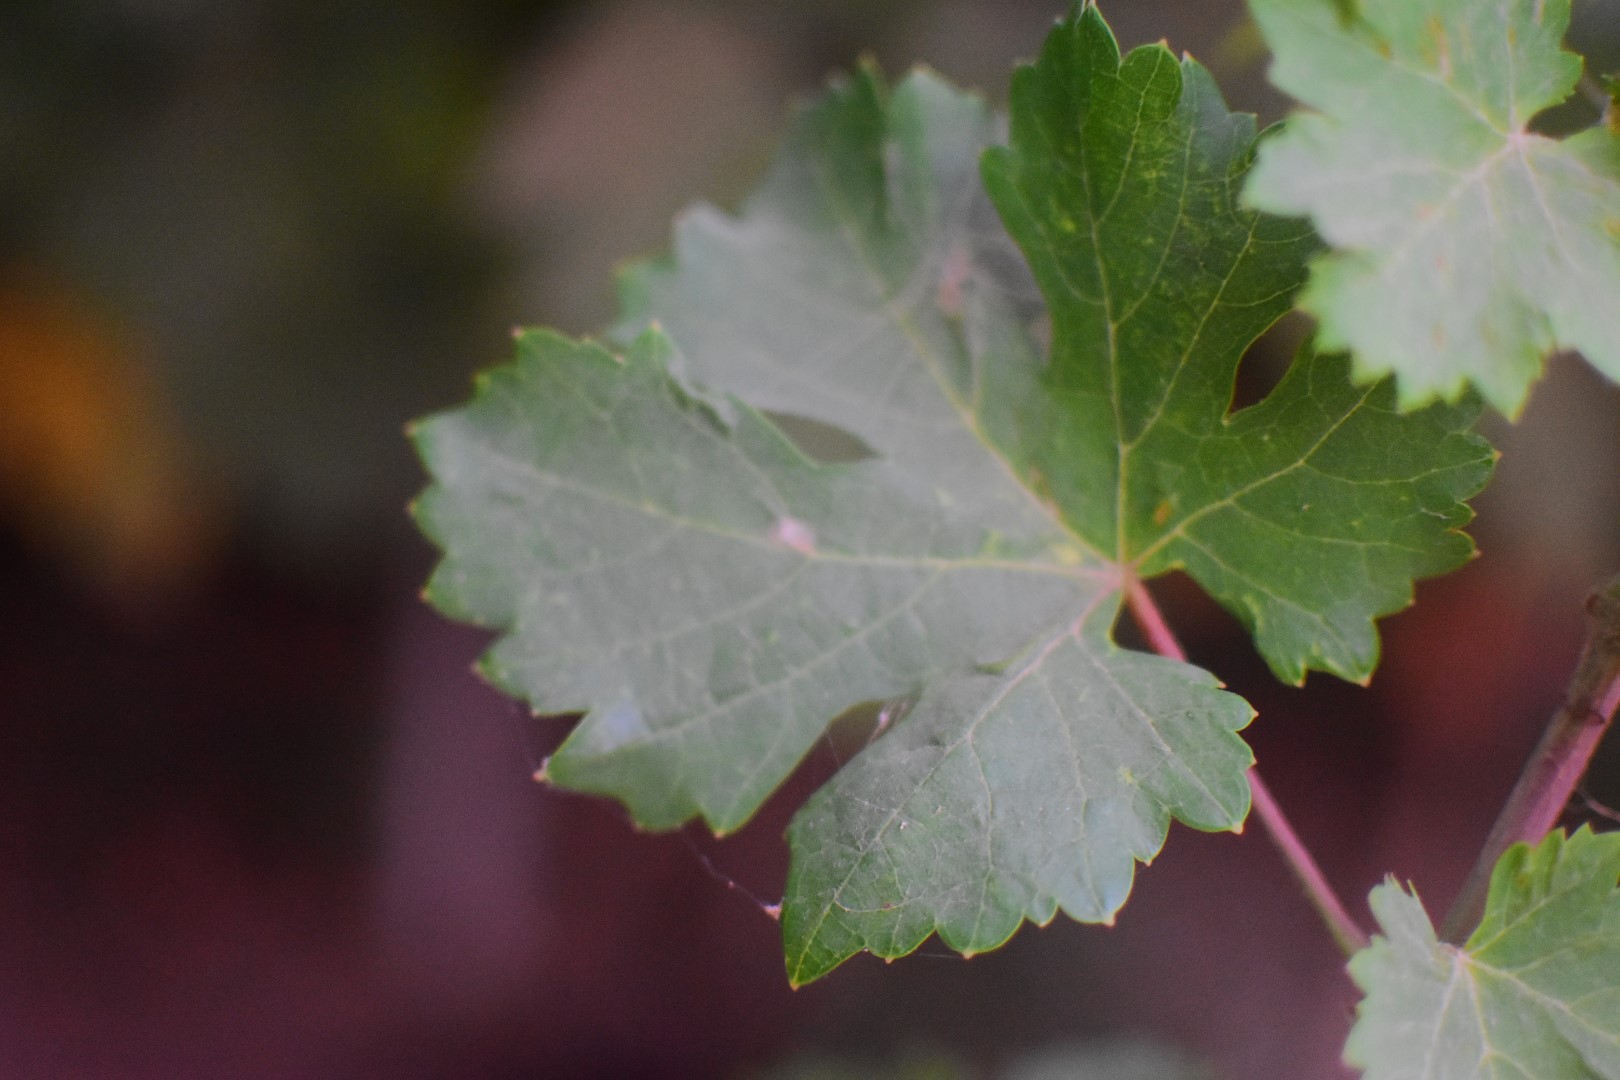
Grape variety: Aswud Balad